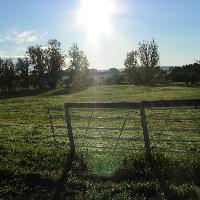
Weather: sun or clear